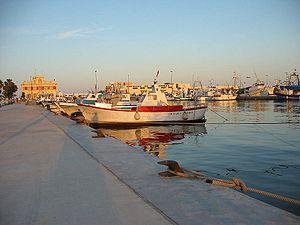
Santa Pola est une commune d'Espagne de la province d'Alicante dans la Communauté valencienne. Elle est située dans la comarque du Baix Vinalopó et dans la zone à prédominance linguistique valencienne. Sa population est de 34 000 habitants en 2013.